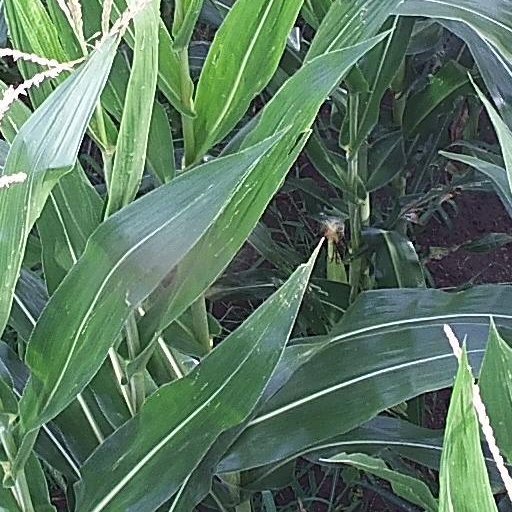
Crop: maize; corn